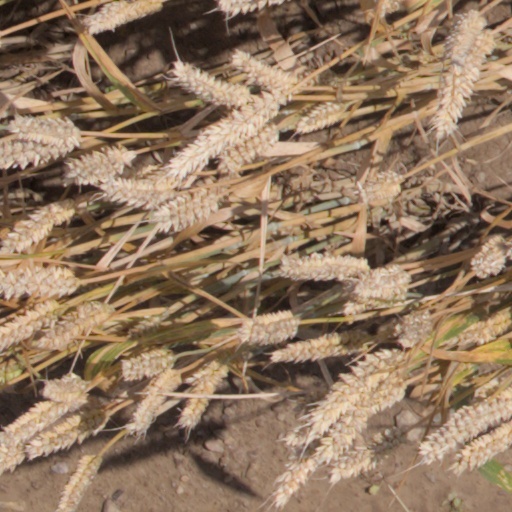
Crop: wheat